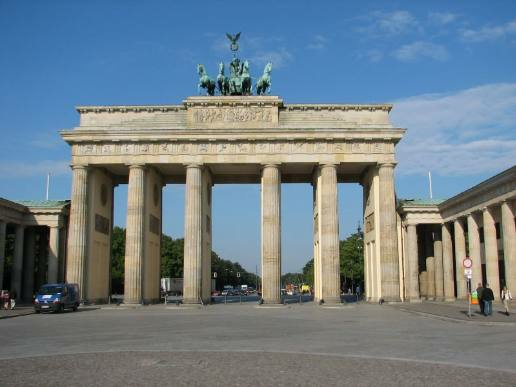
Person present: No